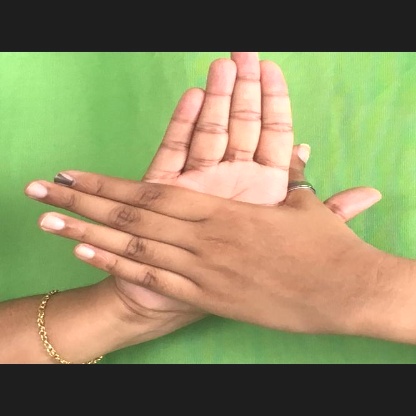
Mudra: Chakra